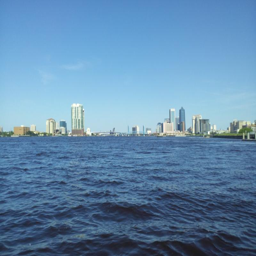
might as well take a few pictures while on the river .